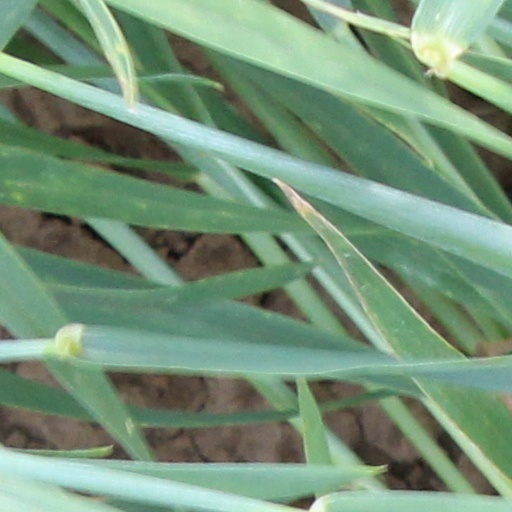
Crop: wheat